Describe the emotion expressed in this image:  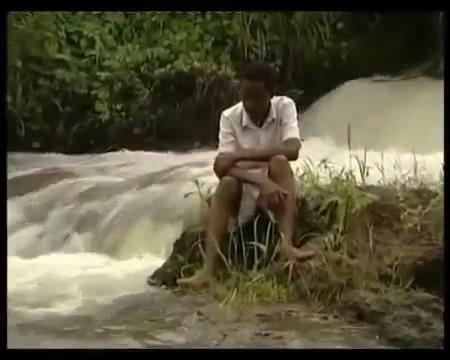
This person displays Suffering, valence and arousal with high intensity.